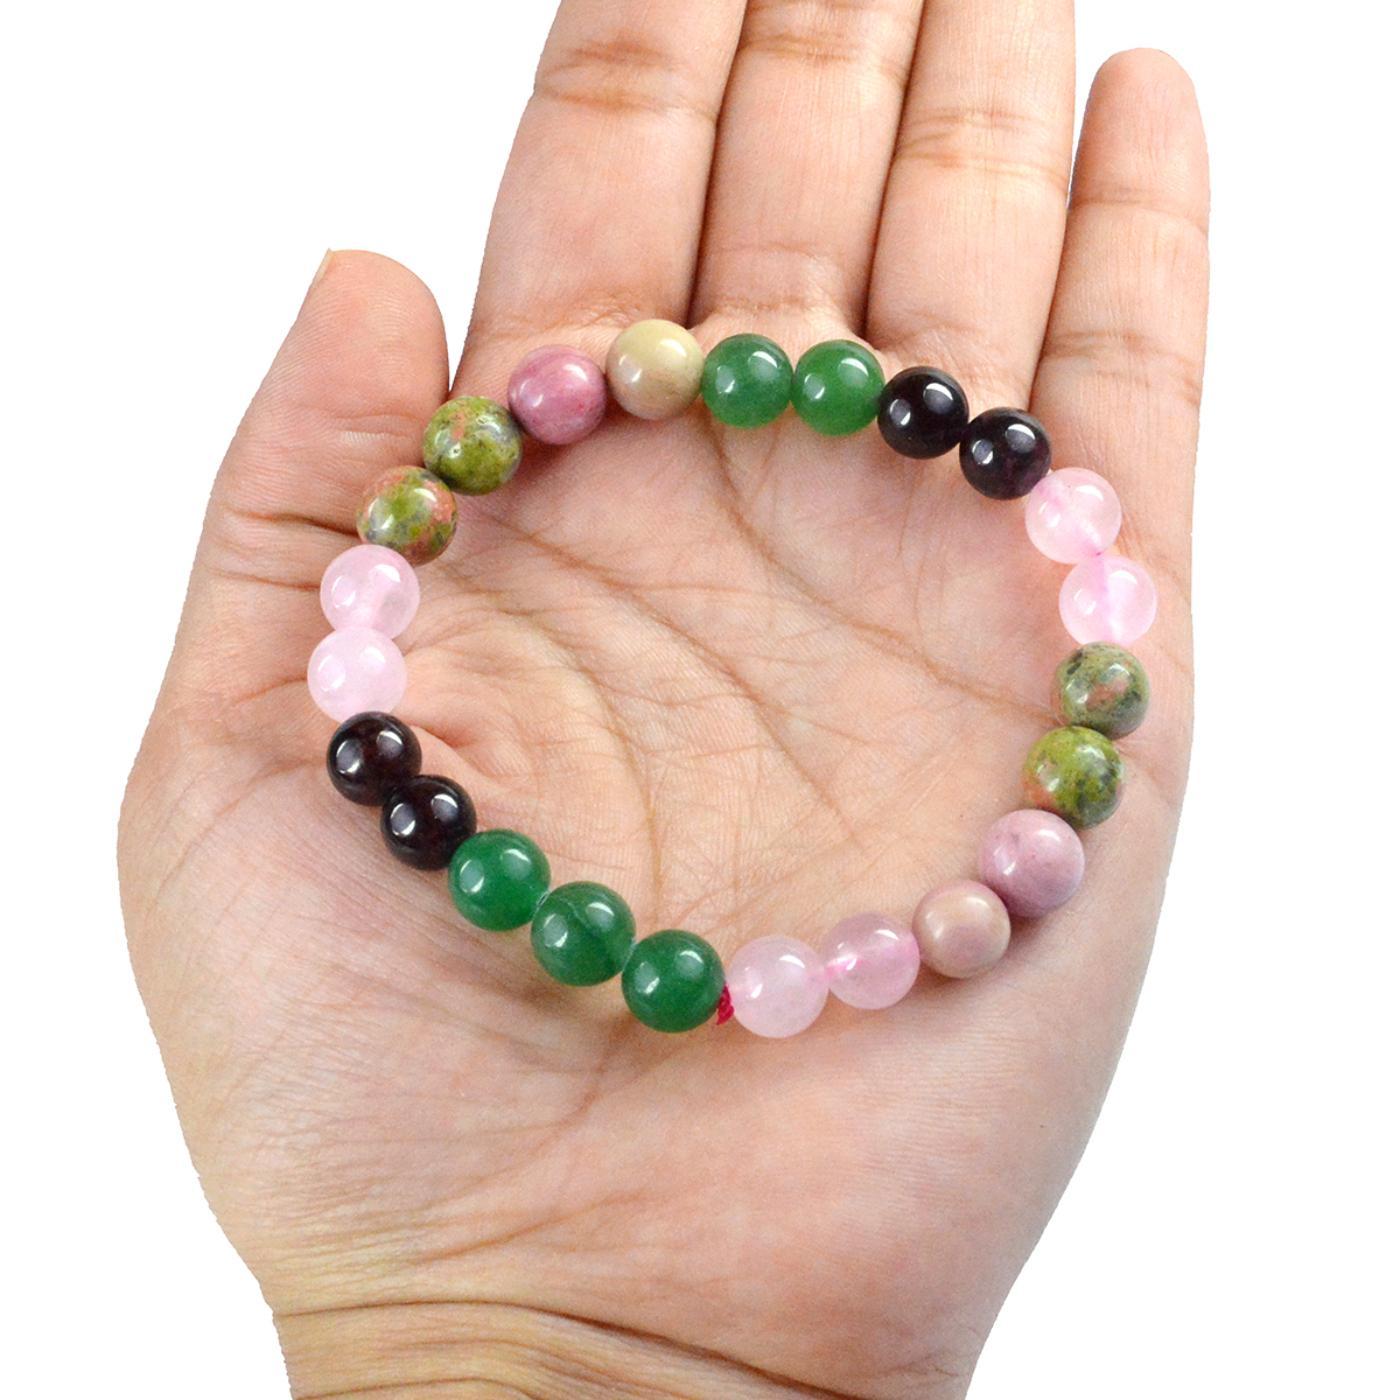
Reiki Crystal Products Relationship Bracelet Round Bead 8mm Bracelet For Reiki Healing And Crystal Healing
Type: Bracelets & Bangles
Brand: Reiki Crystal Products
Price: Rs. 797
Relationship Healer – In our lives relationship is very important. In fact relationship is everything. Our life depends upon our relationships and relationship plays a very important role in our life. The information provided is based on individual experience and should not be treated as medical advice. Inadvertent use of it will not be our responsibility.Relationship Healer – In our lives relationship is very important. In fact relationship is everything. Our life depends upon our relationships and relationship plays a very important role in our life. The information provided is based on individual experience and should not be treated as medical advice. Inadvertent use of it will not be our responsibility.Relationship Healer – In our lives relationship is very important. In fact relationship is everything. Our life depends upon our relationships and relationship plays a very important role in our life. The information provided is based on individual experience and should not be treated as medical advice. Inadvertent use of it will not be our responsibility.Relationship Healer – In our lives relationship is very important. In fact relationship is everything. Our life depends upon our relationships and relationship plays a very important role in our life. The information provided is based on individual experience and should not be treated as medical advice. Inadvertent use of it will not be our responsibility. Relationship Healer – In our lives relationship is very important. In fact relationship is everything. Our life depends upon our relationships and relationship plays a very important role in our life. The information provided is based on individual experience and should not be treated as medical advice. Inadvertent use of it will not be our responsibility.
Features: Streachable Elastic Handmade Relationship Bracelet | Diameter - 2.5Inch | Stone Size - 8mm | Shape - Round,Natural Healing Stone for Reiki Healing, Crystal Healing, Numerology, Tarot, Astrology & Feng Shui,100% Authentic, Original and Natural Healing Stone / Crystal - small holes, crack marks on the surface or inside the stones are often visible,Material : Natural Healing Stones See Images & Product Description For Healing Properties /Advantages,Stylish Party-Daily-Office-Casual Wear Reiki Healing Stone Bracelet for Men, Women, Boys, Girls. Best for Gifting & Personal Use. Charged By Reiki Grand Master & Vastu Expert
Included: Pack-Of-1-X-Relationship-8mm-Bracelet